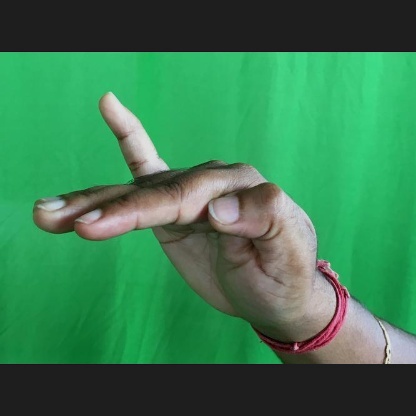
Mudra: Hamsapaksha